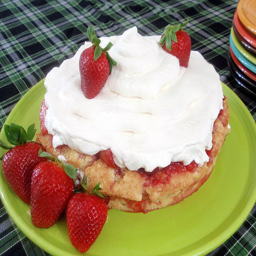
Huge strawberries decorate this plate filled with cake and whipped cream.
there is a large plate with a large dessert and strawberries on it
A strawberry short cake covered in whipped cream.
a strawberry pie with whip cream and strawberries on a green plate
A dessert with whip cream and strawberries on a plate.